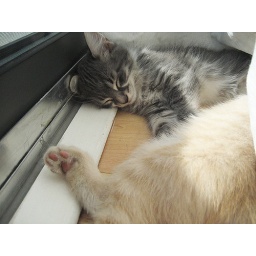
The kids sleeping by the sliding door